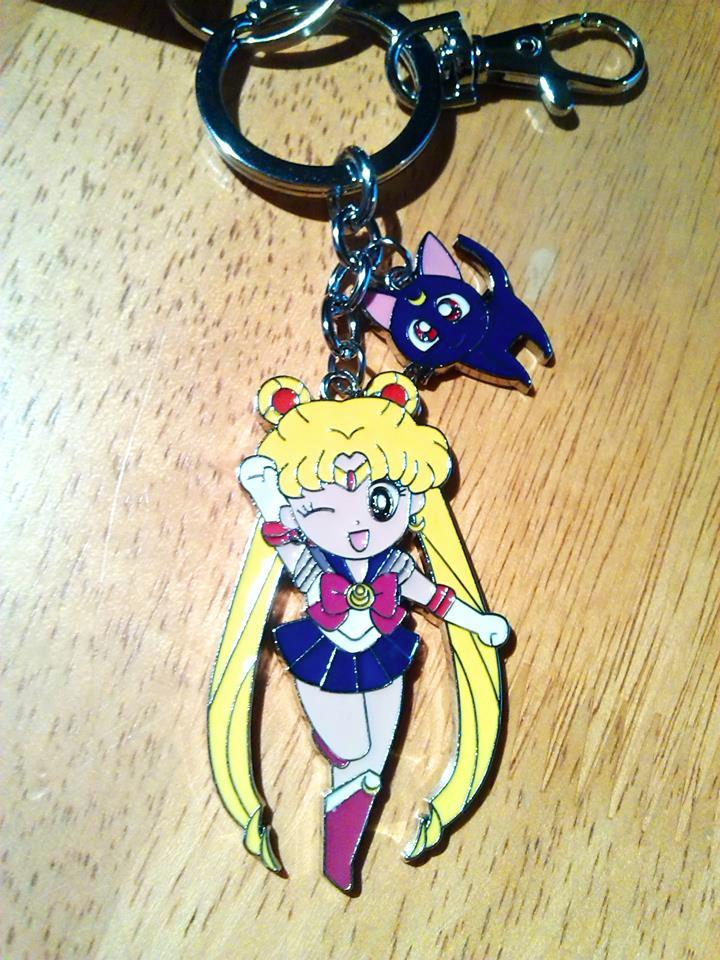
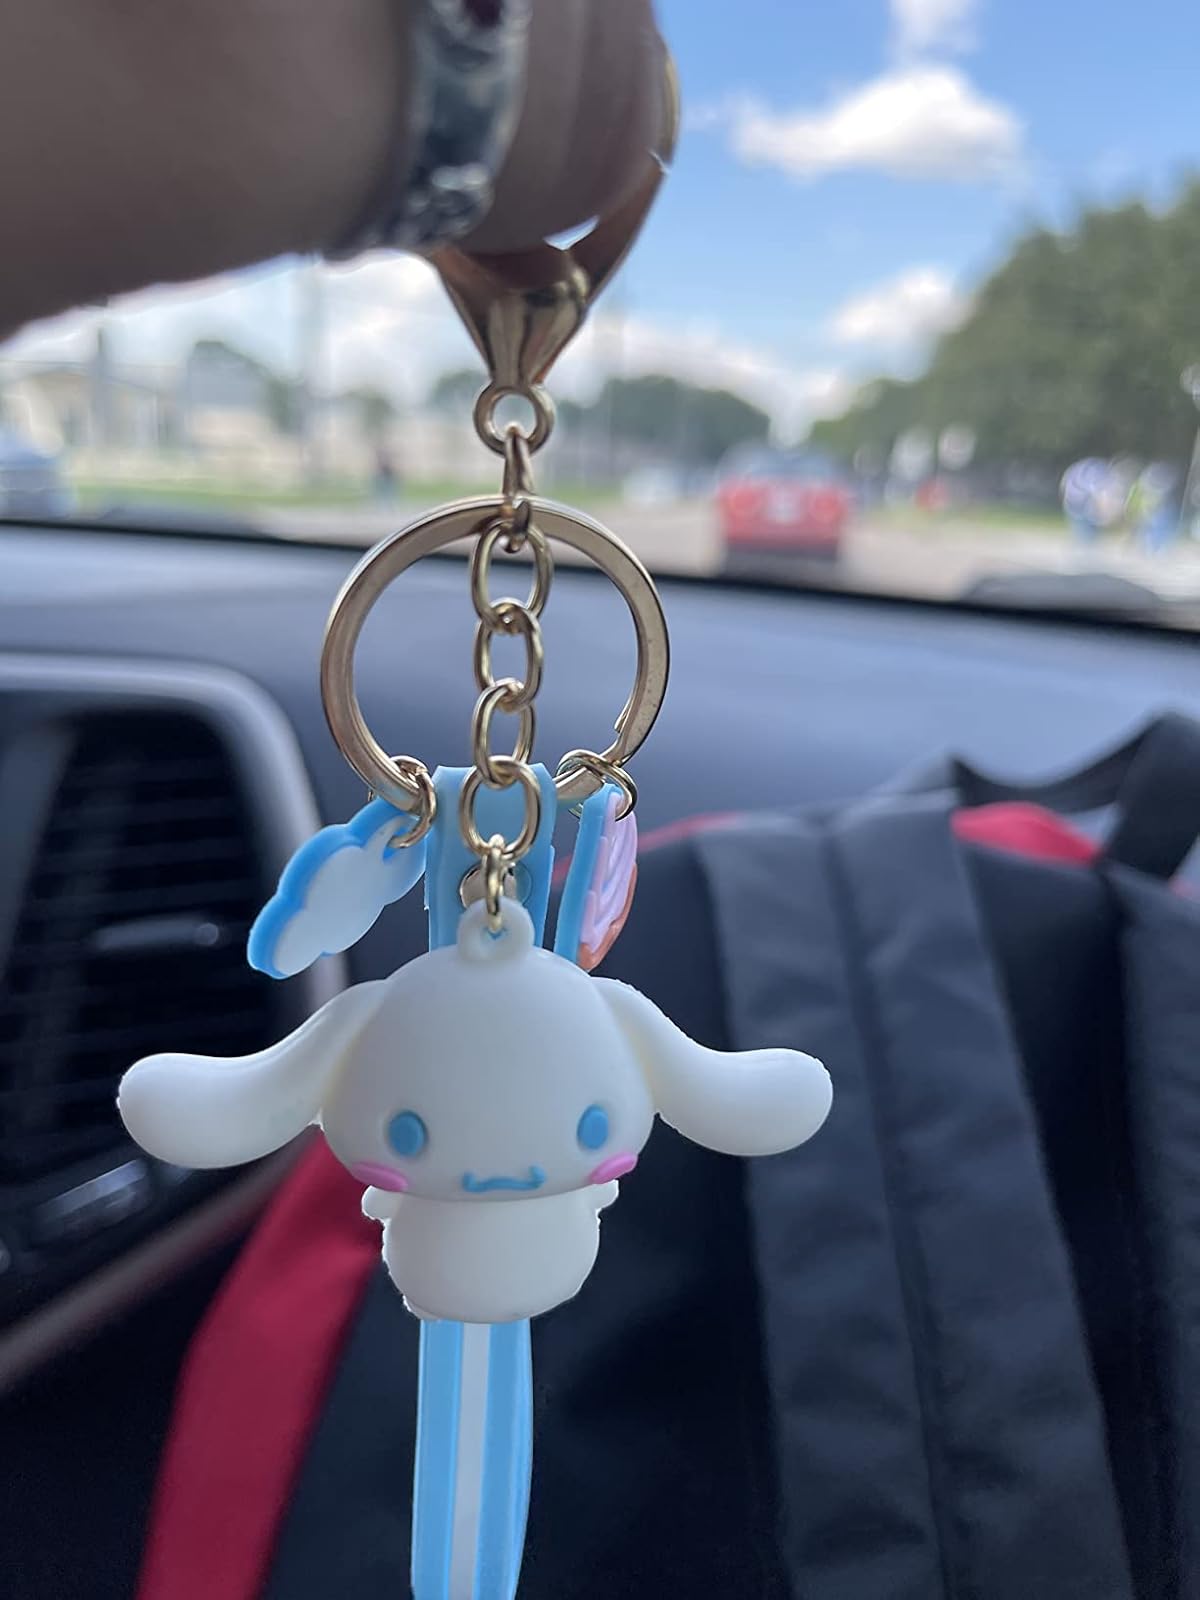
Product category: accessories_keychain
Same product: no